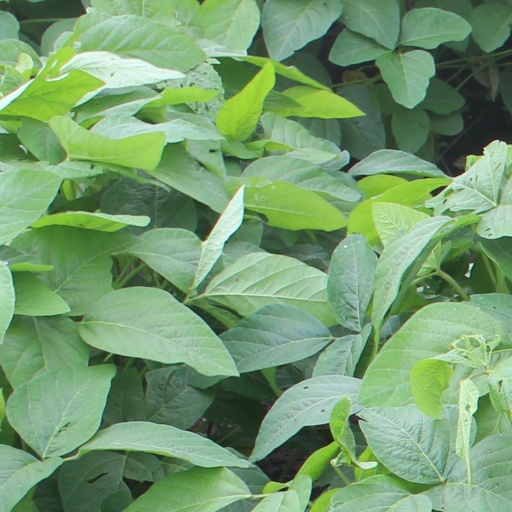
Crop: soybean